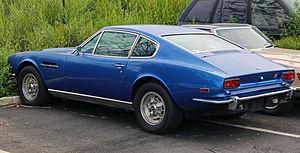
L'Aston Martin DBS est le nom donné à trois véhicules Grand-Tourisme du constructeur britannique Aston Martin.